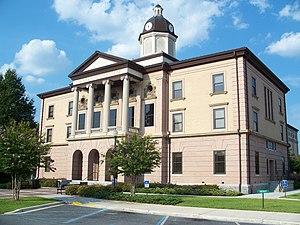
La ville de Lake City est le siège du comté de Columbia, dans l’État de Floride, aux États-Unis. Lors du recensement de 2010, Lake City compte 12 046 habitants, population estimée à 12 285 habitants en 2016.